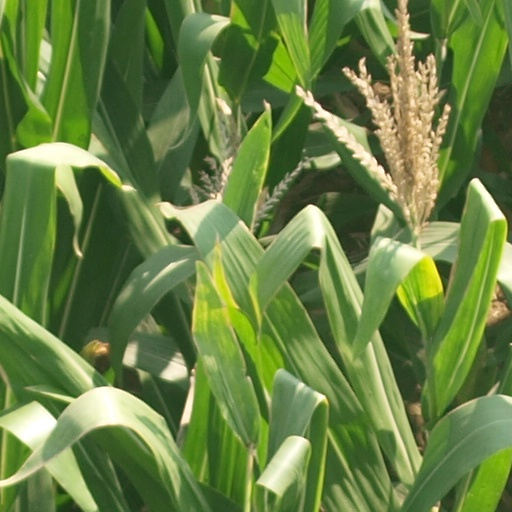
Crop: maize; corn